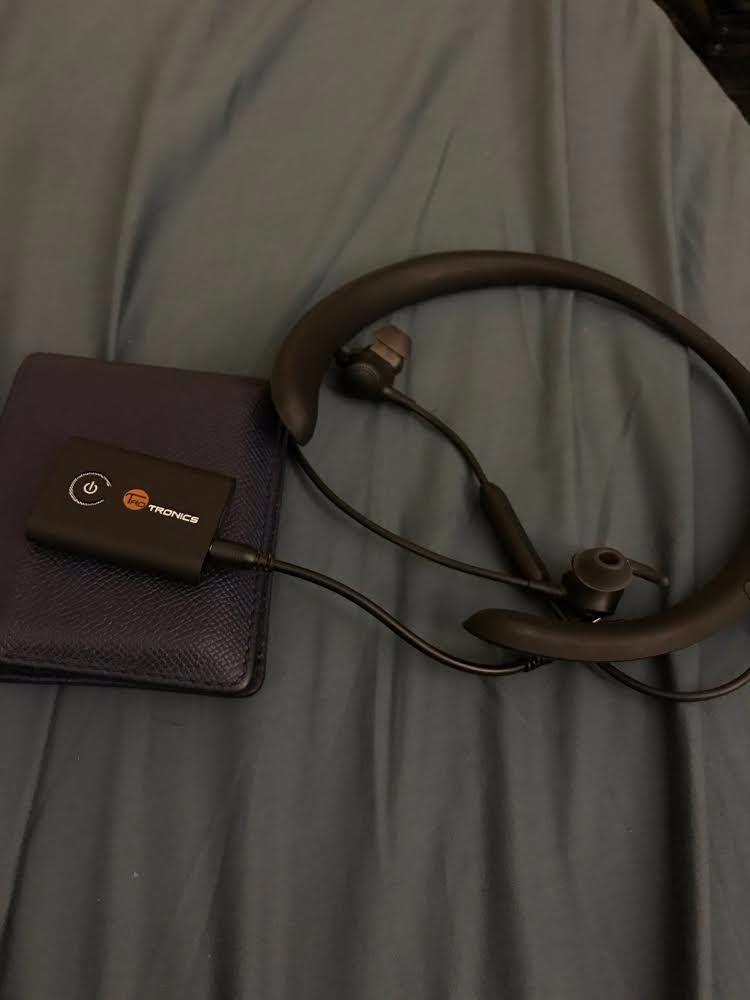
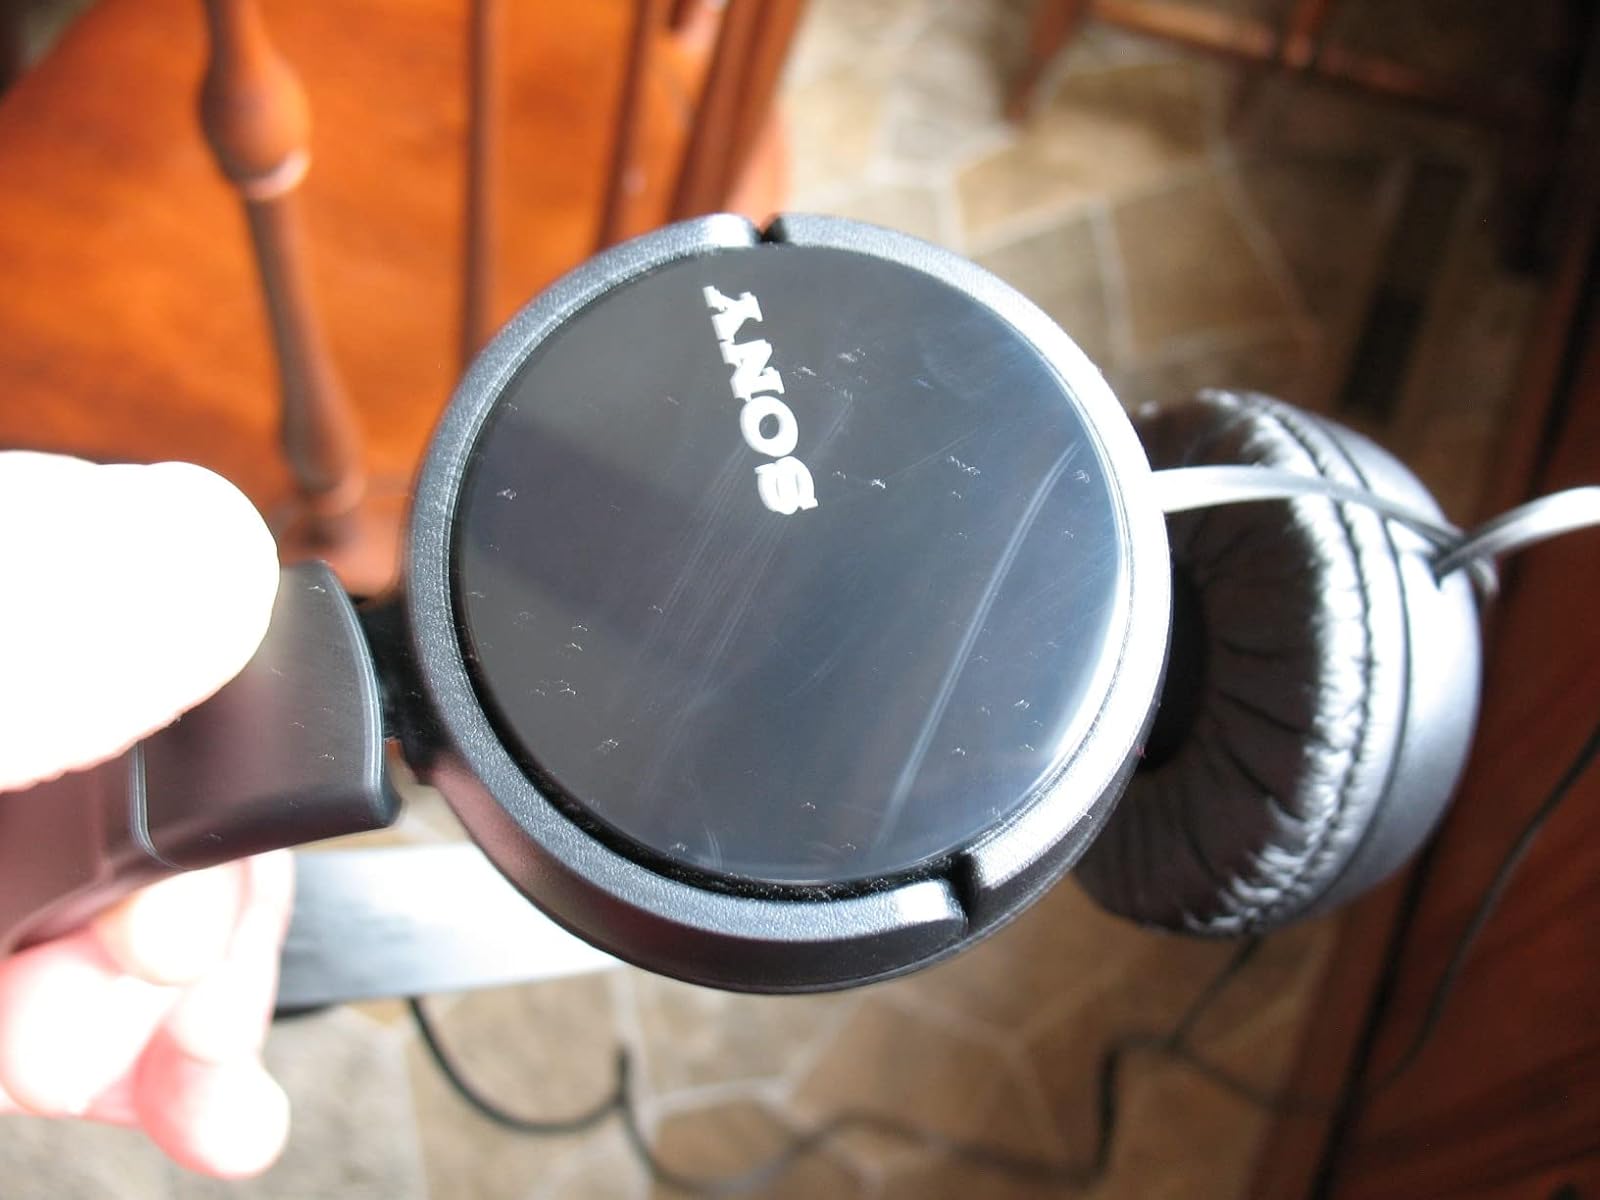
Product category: headphones
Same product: no